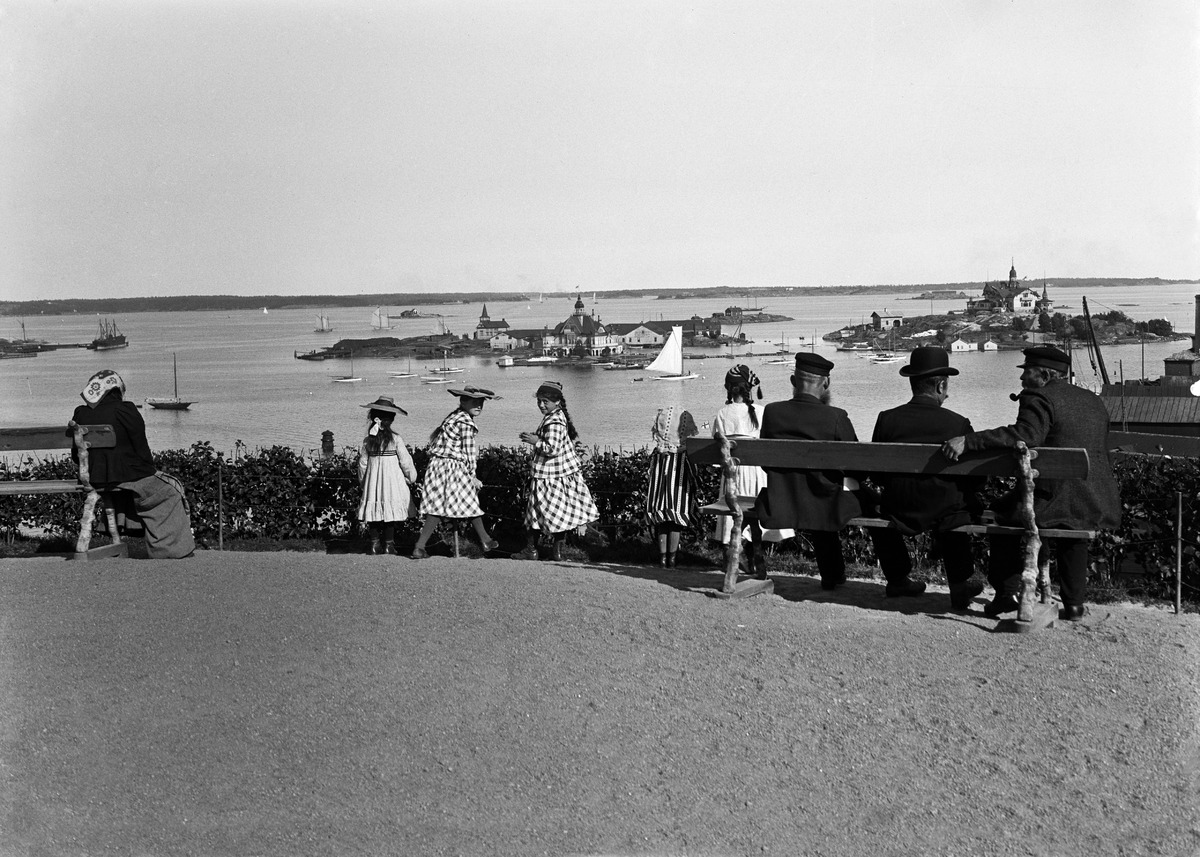
Valkosaaret ja Luoto
sisällön kuvaus: Valkosaaret ja Luoto. Näkymä Tähtitorninmäeltä Haaksirikkoisten patsaan luota. mustavalkoinen
Kuvaaja: Wasastjerna, Nils Jakob, valokuvaaja
Ajankohta: kuvausaika 1914
Paikka: Suomi, Uusimaa, Helsinki, Kaivopuisto Helsinki, Helsinki
Aiheet: puistot, rannat, meret, saaret, kalliot, purjeveneet, ulkoilu, ulkoilualueet, lapset, miehet naiset, asusteet